Joint Overhead Persistent Infrared Center

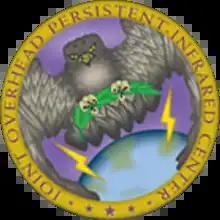
Seal of the Joint Overhead Persistent Infrared Center

The Joint Overhead Persistent Infrared Center (JOPC) is a subordinate center of United States Space Command's Combined Force Space Component Command. It is responsible for planning and coordinating overhead persistent infra-red operations. The JOPC is located at Buckley Space Force Base.